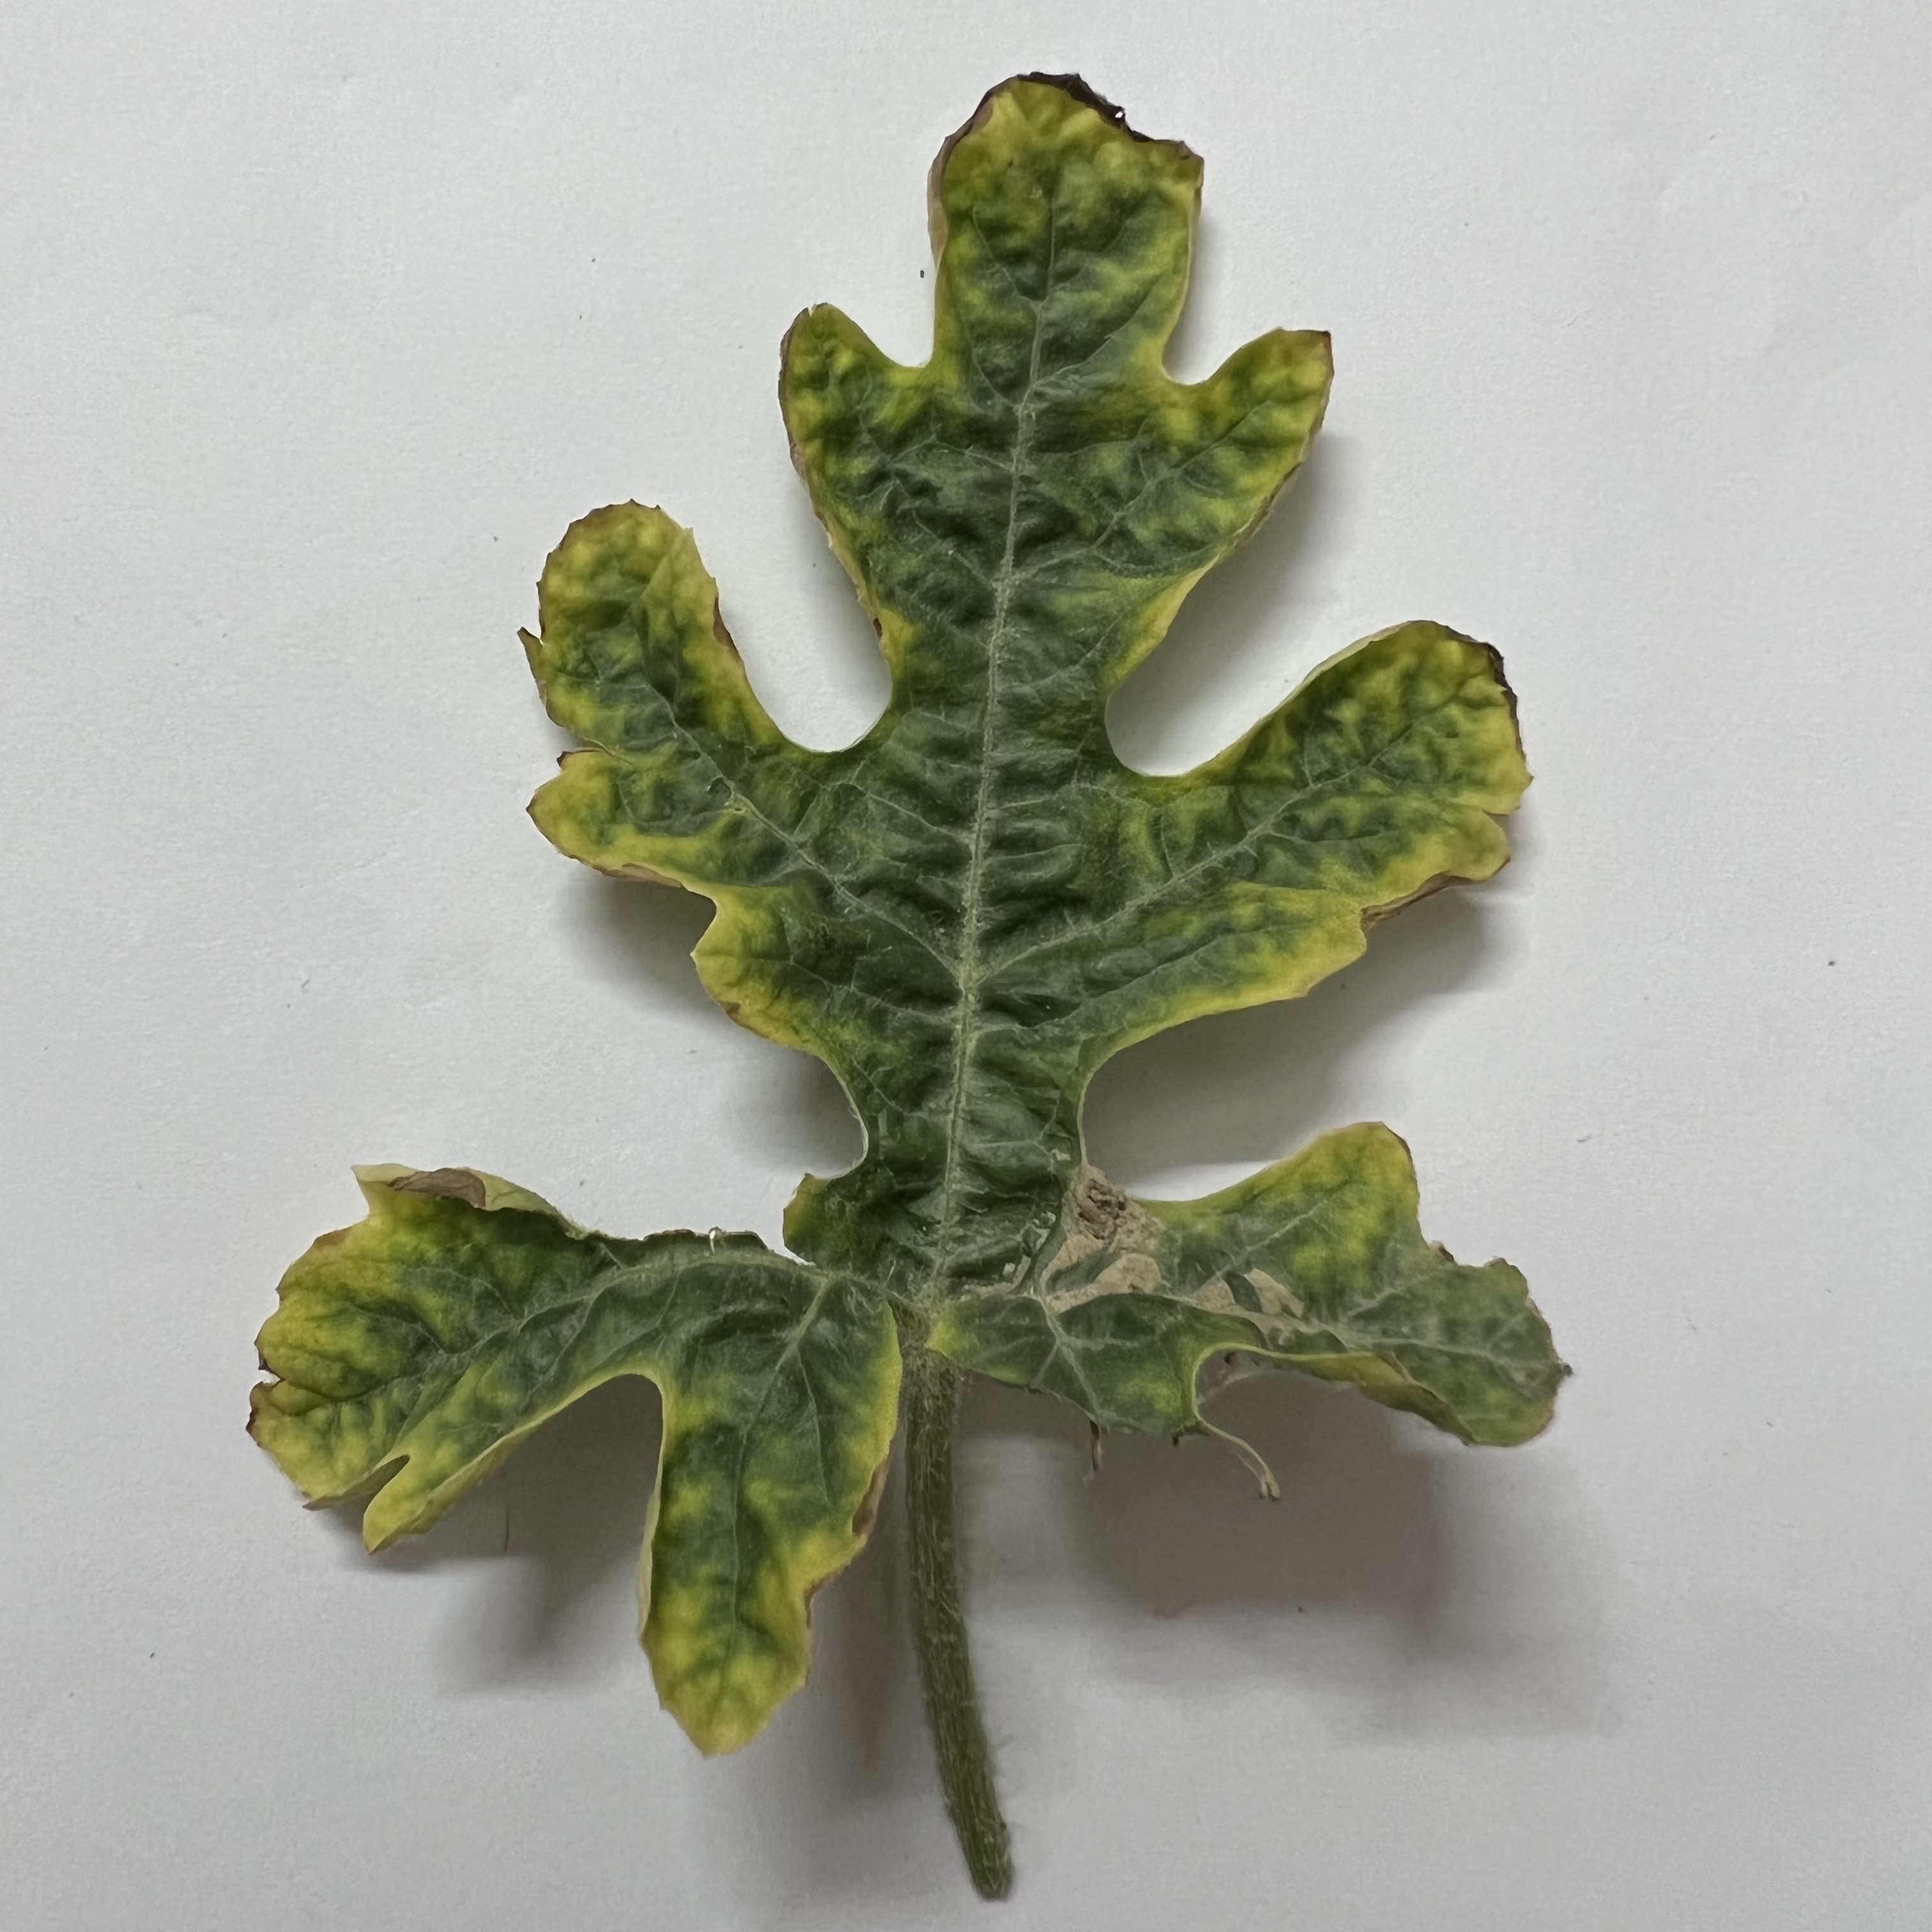
Label: Downy_Mildew